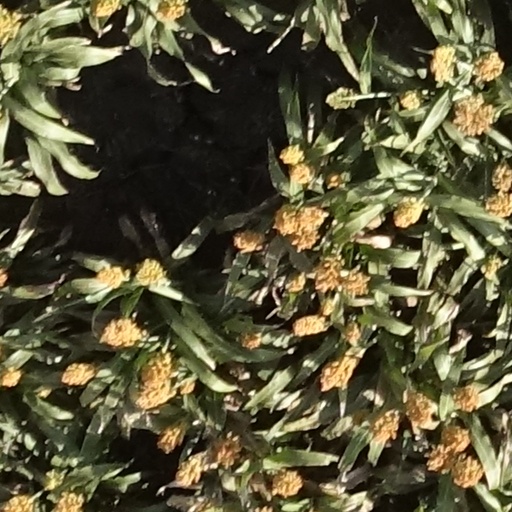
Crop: sorghum